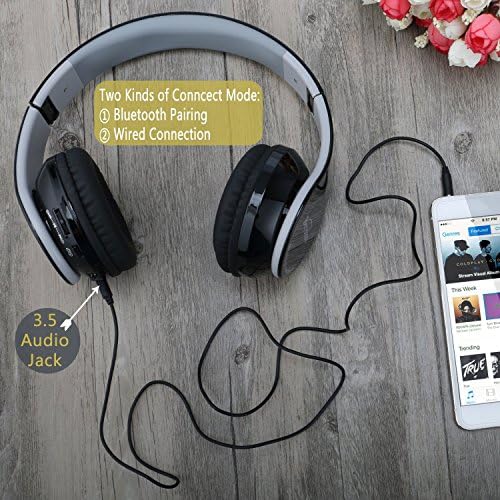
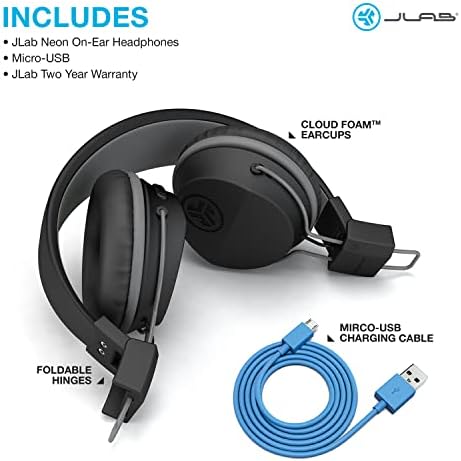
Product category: headphones
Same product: no